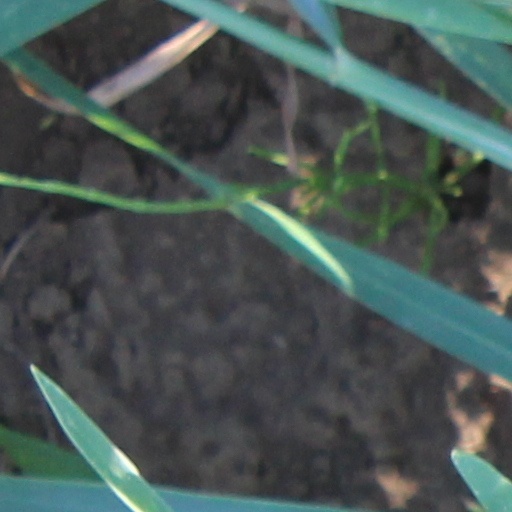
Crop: wheat